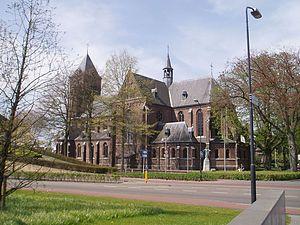
Reusel (Brabant-Septentrional, Pays-Bas), église Notre Dame de l'Assomption
Reusel est un village de la province du Brabant-Septentrional, dans les Pays-Bas. Il est le chef-lieu de la commune de Reusel-De Mierden. Au 1ᵉʳ janvier 2009, Reusel comptait 8 214 habitants.